Lilla Namo

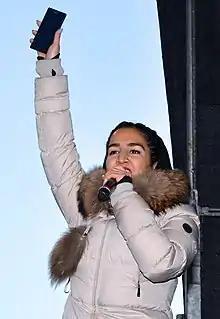
Lilla Namo in 2013

Namo Marouf (born 25 September 1988), known professionally as Lilla Namo, is a Swedish singer and rapper.